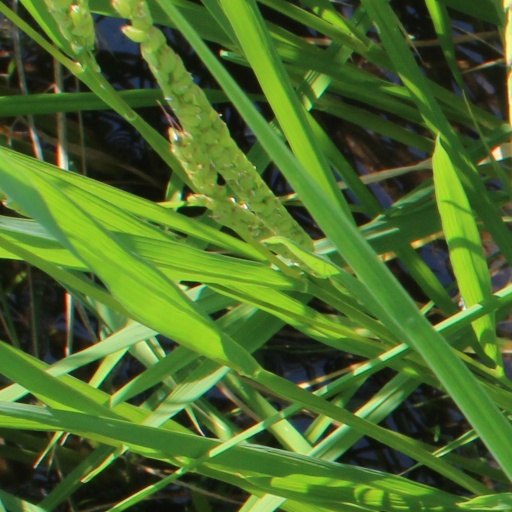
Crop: rice